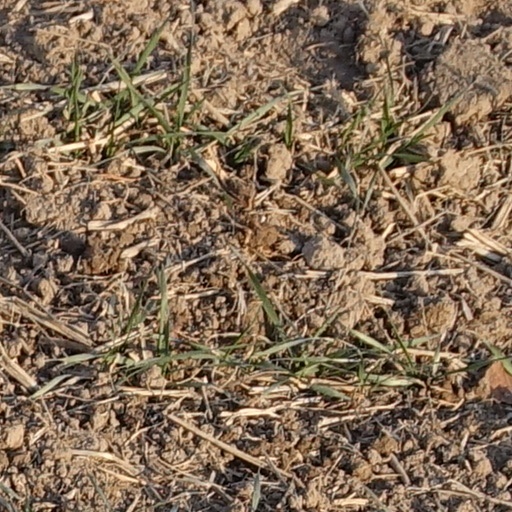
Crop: wheat